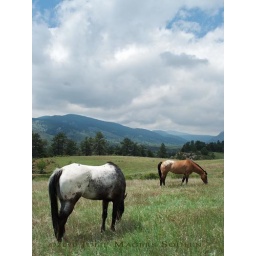
Two appaloosa horses graze in a green mountain valley in northern Colorado under a storm threatening sky.